Khene

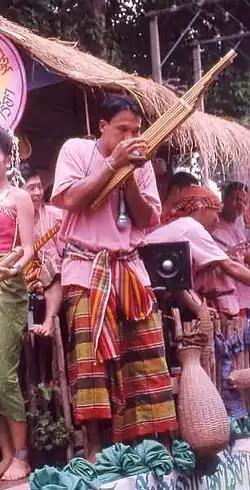
A khaen player in Isan

The khaen (spelled "Khaen", "Kaen", "Kehn" or "Ken" in English; , ; , , ; , ; – "Ken"; Vietnamese: "khèn" or "kheng") is a Lao mouth organ whose pipes, which are usually made of bamboo, are connected with a small, hollowed-out hardwood reservoir into which air is blown. The khaen is the national instrument of Laos. The khene music is an integral part of Lao life that promotes family and social cohesion and it was inscribed in 2017 on the UNESCO Representative List of the Intangible Cultural Heritage of Humanity"." It is used among the ethnic Lao Isan and Some tai ethnic groups such as Tai dam In north Vietnam and Lao population of the province of Stung Treng and is used in "lakhon ken", a Cambodian dance drama genre that features the "khaen" as the main instrument In Vietnam, this instrument is used among the Tai peoples and the Muong people.